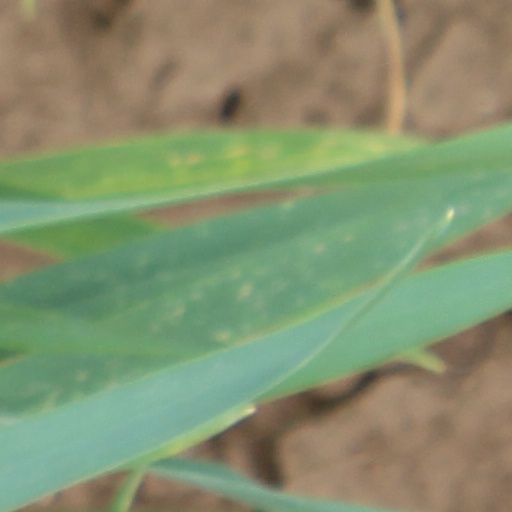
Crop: wheat